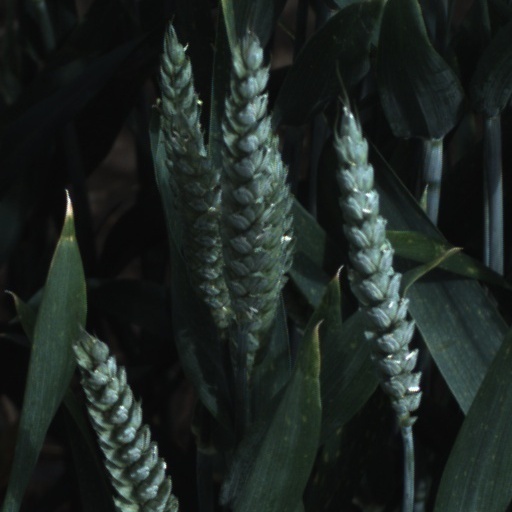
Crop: wheat